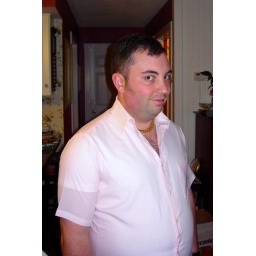
Jon in a pimp 1970's pink shirt